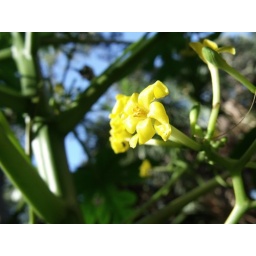
yellow flowers in the forest